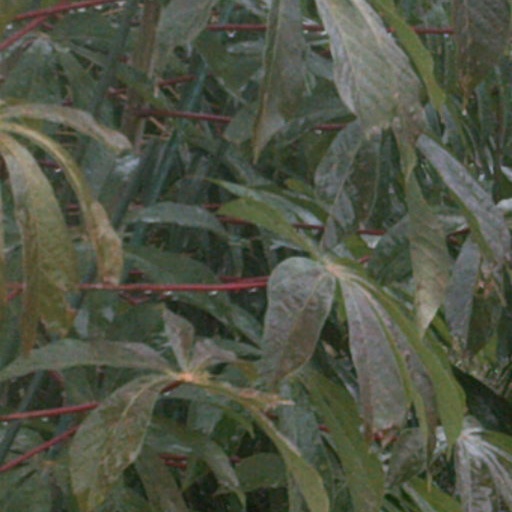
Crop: cassava